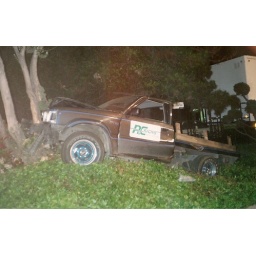
Pick-up vs tree in Milpitas. This truck hit a fire hydrant before coming to this abrupt stop.